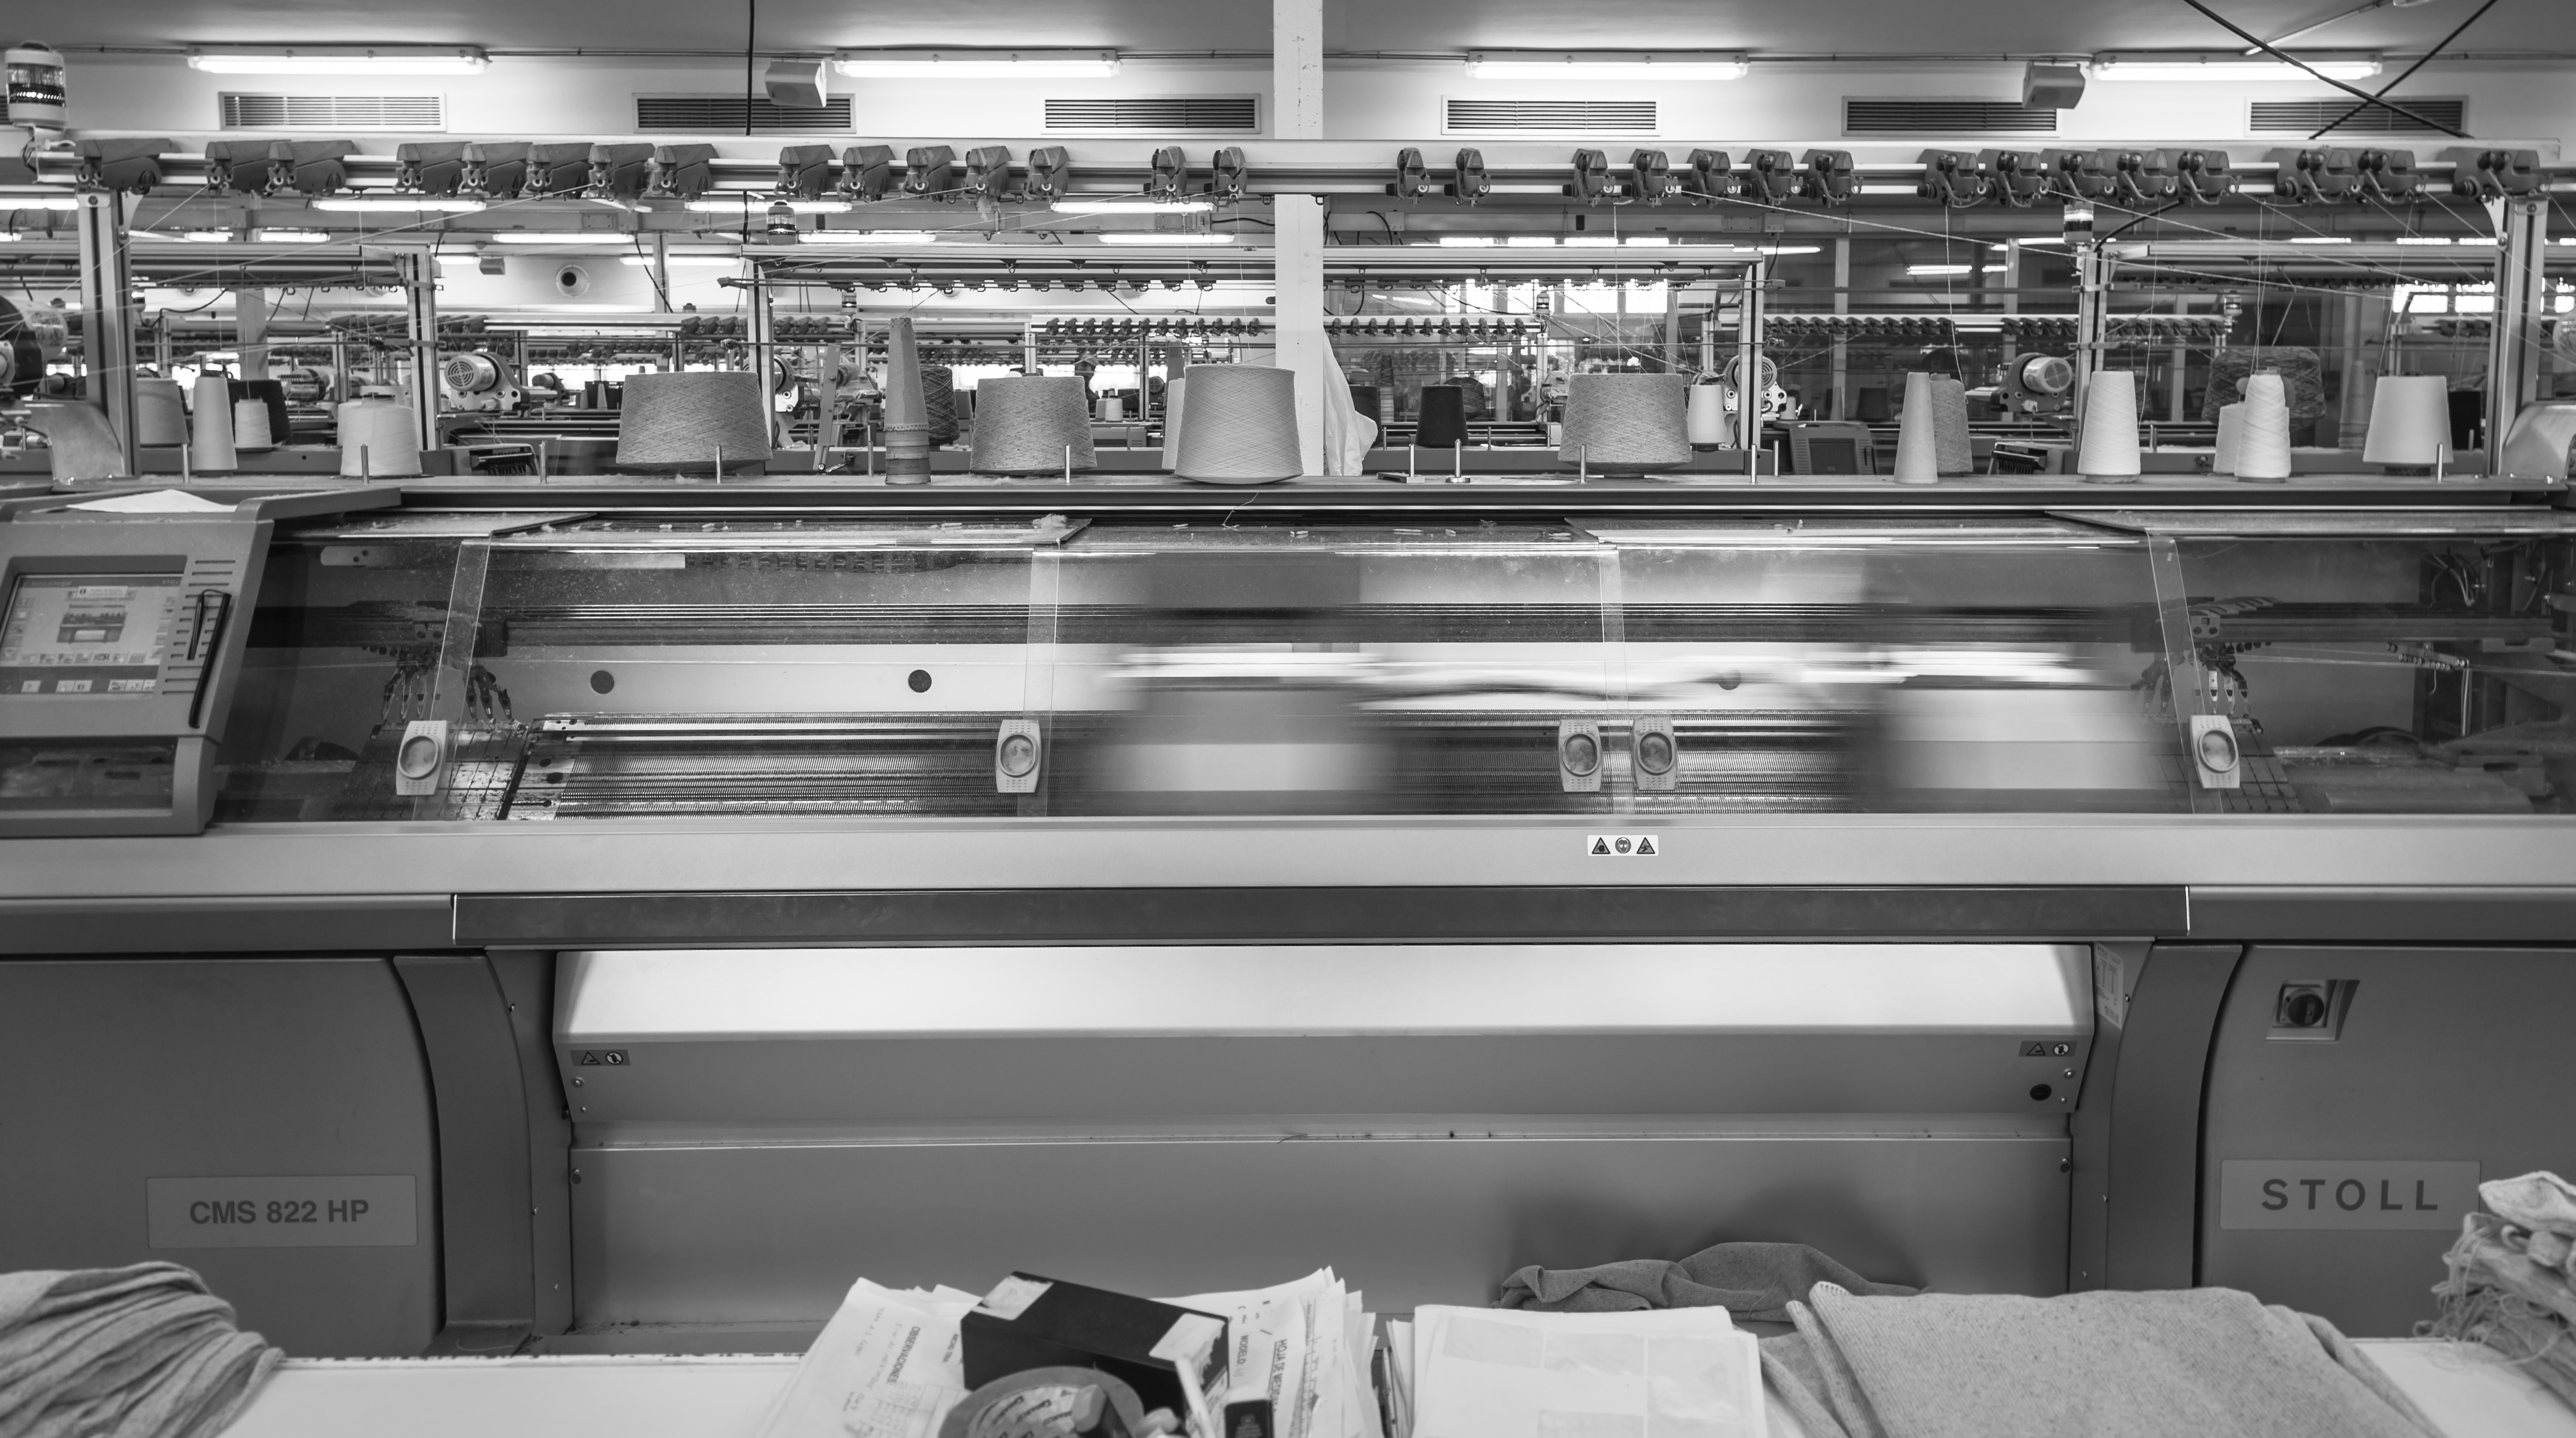
knitting